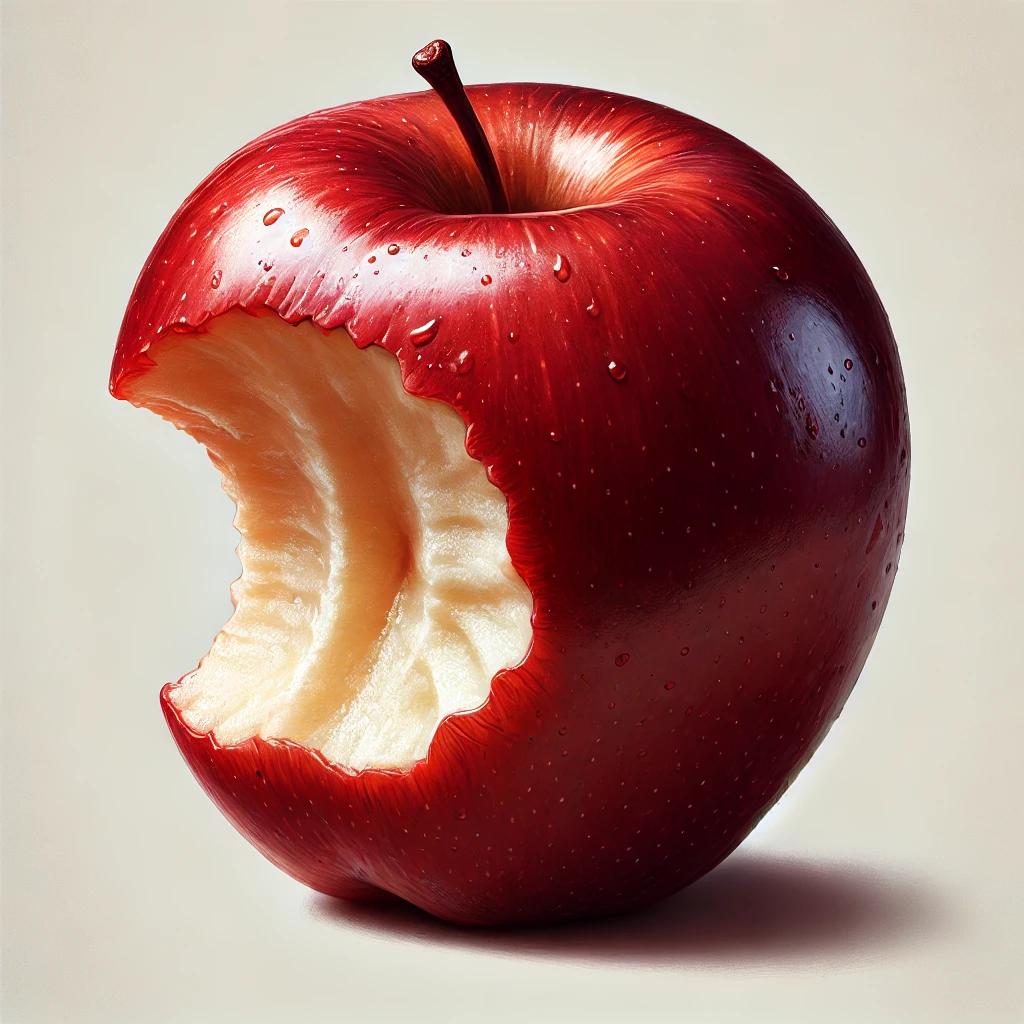
Etiqueta: orgánico